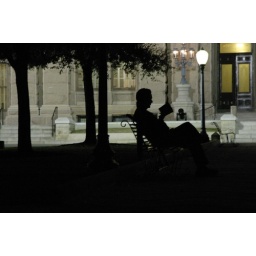
It was interesting to spy this fellow reading a book by lamp light and Capital.